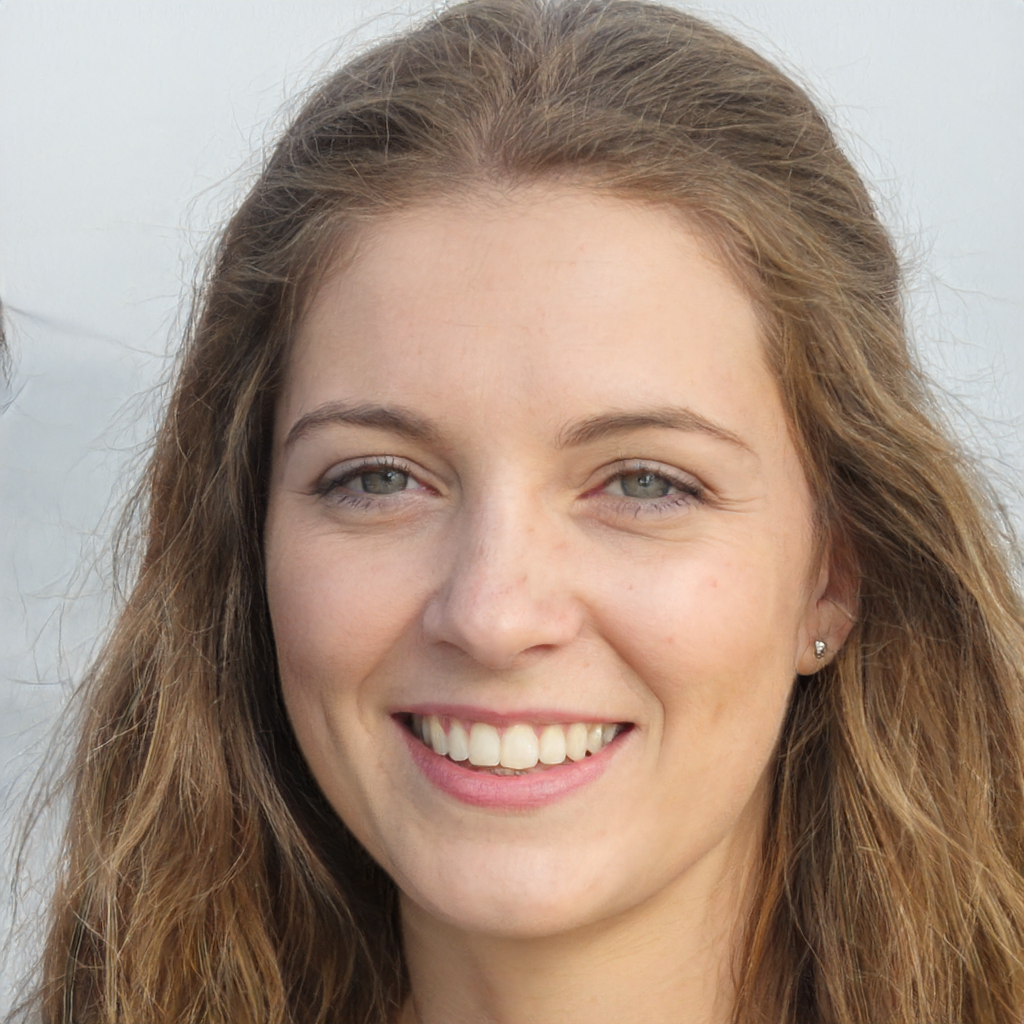
Gender: Female